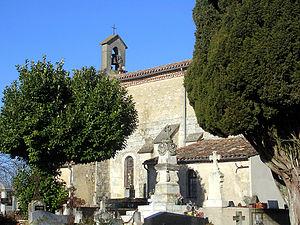
Églises possédant un clocher-mur, ou clocher à peigne, clocher-arcade ou campenard.
Xaintrailles est une commune du Sud-Ouest de la France, située dans le département de Lot-et-Garonne.